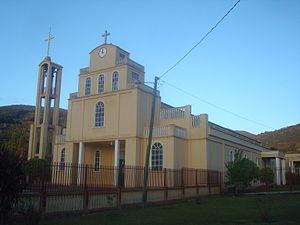
Santa María est une ville de la province de San José, au Costa Rica.